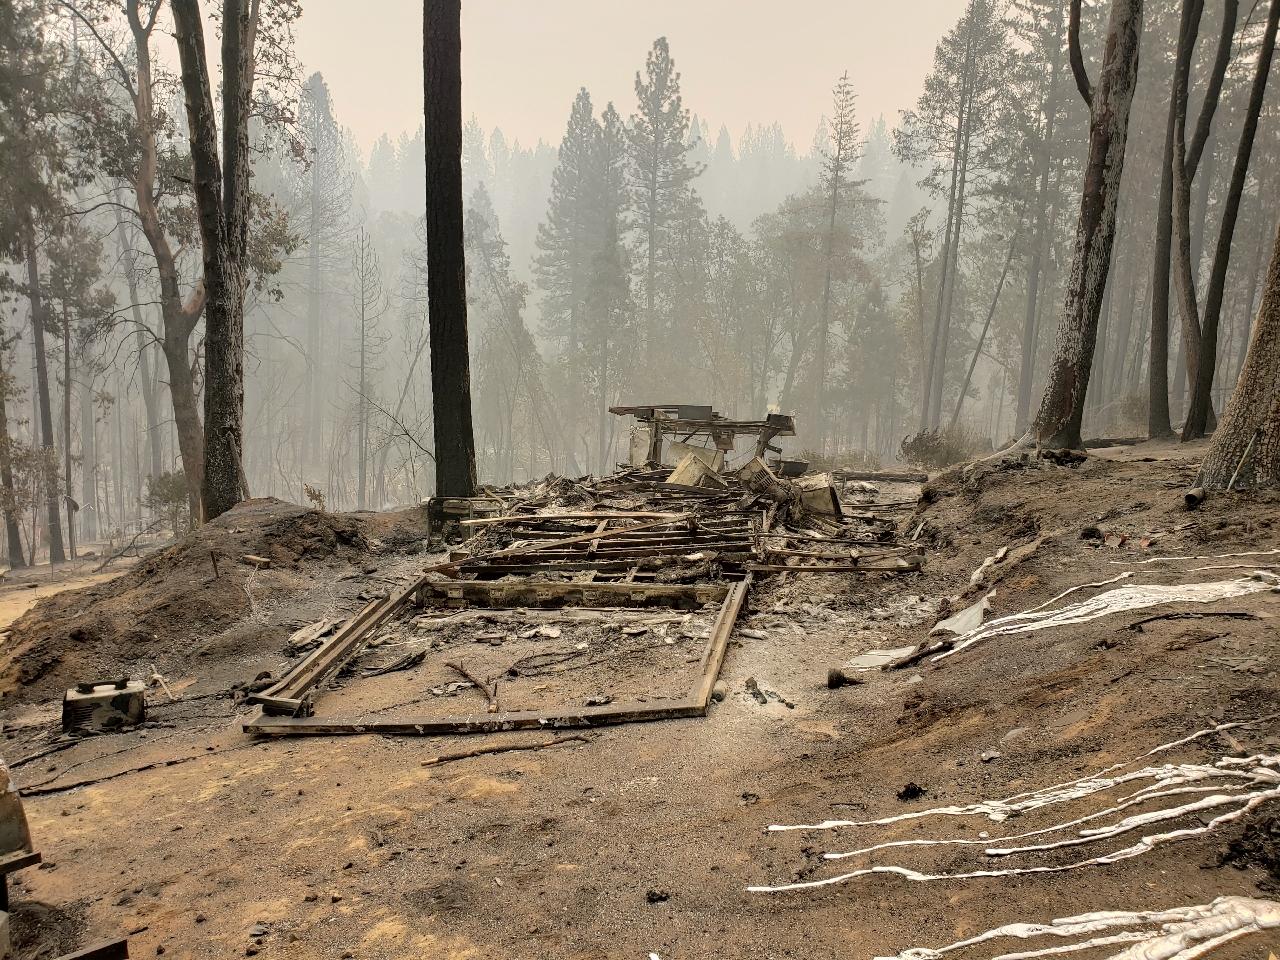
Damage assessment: destroyed